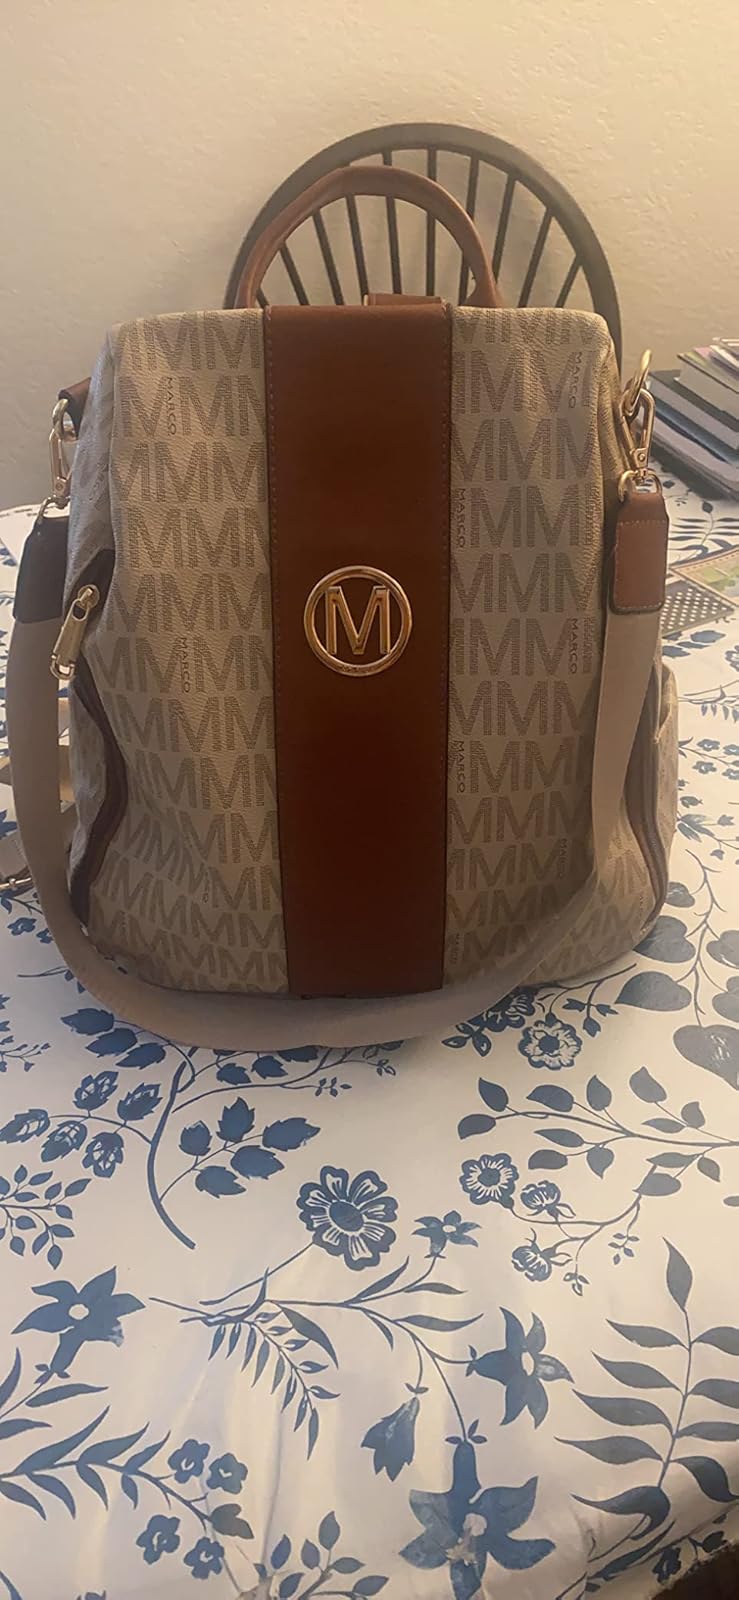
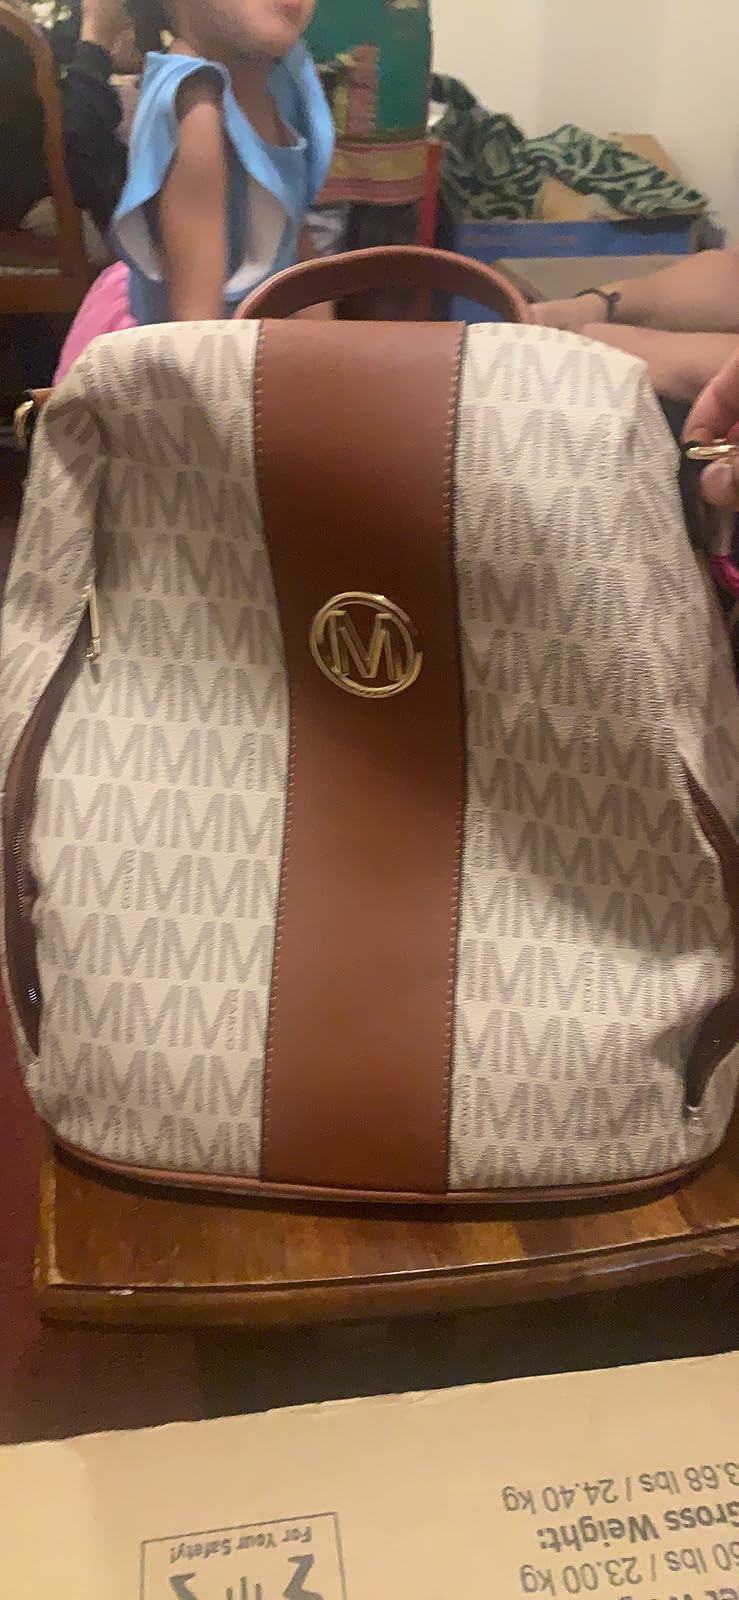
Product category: accessories_handbag
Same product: yes